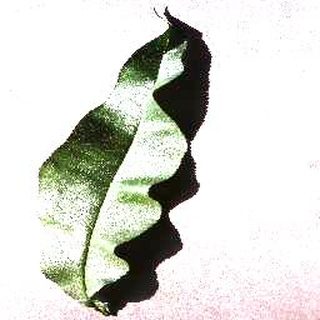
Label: healthy_peach